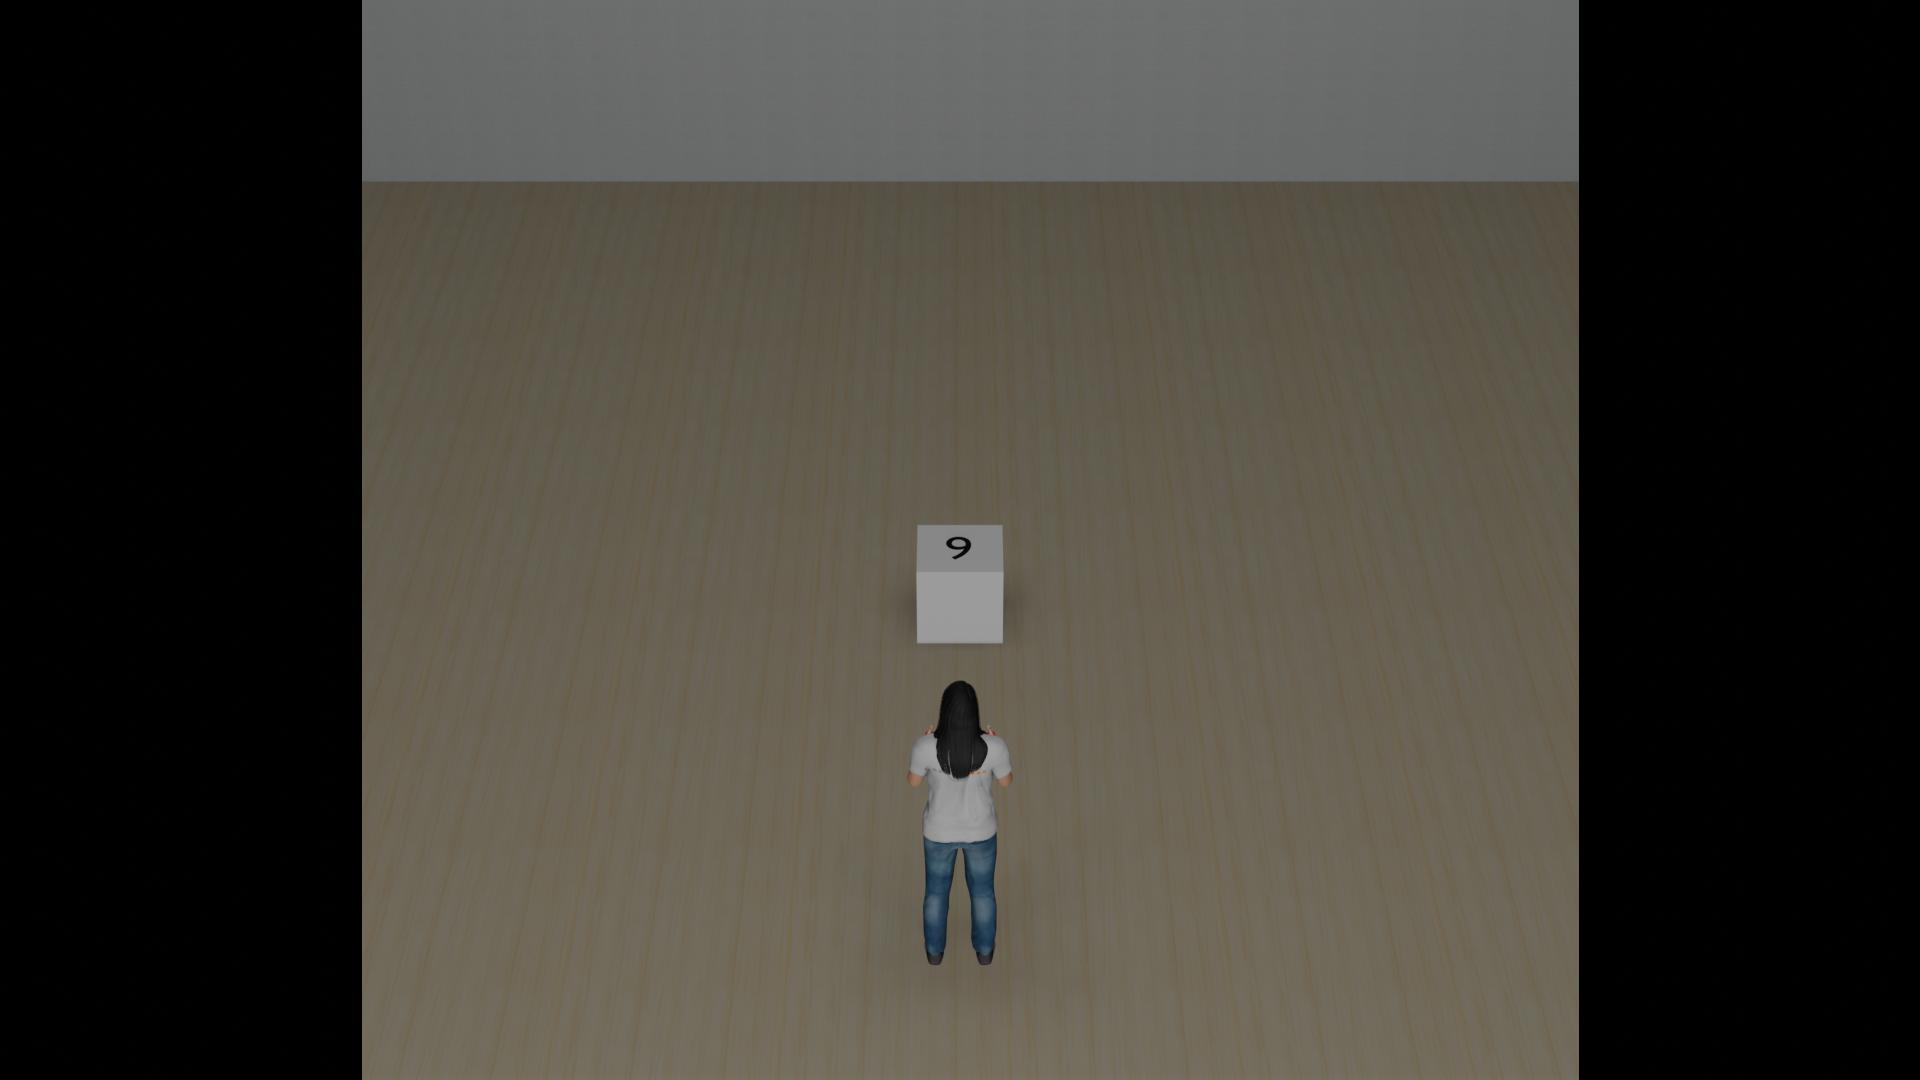
Task: level2_visual_number
Answer: '9'